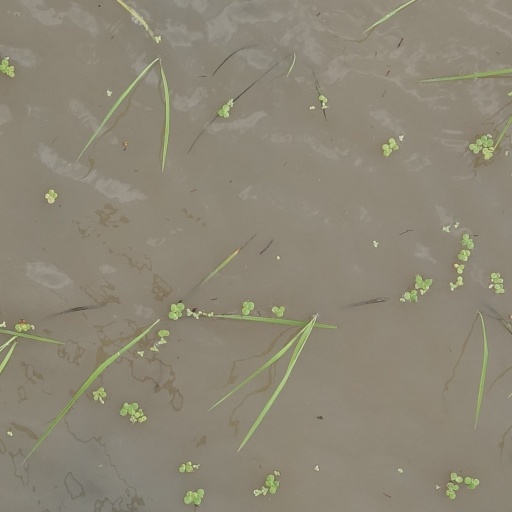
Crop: rice